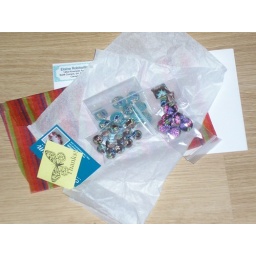
My sturdy beads go in little poly bags then several layers of tissue paper then into a decorated catalogue envelope.